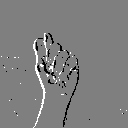
ASL letter: t